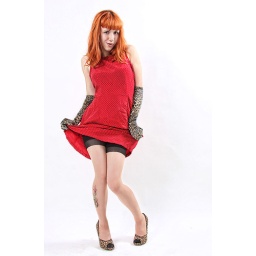
Woman in the red dress